Alessi's Ark

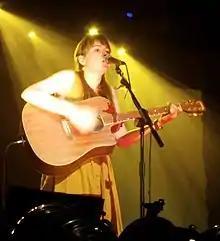
Alessi's Ark performing at Heaven, a London nightclub, in November 2011

Named after the Italian design company, Alessi Laurent-Marke grew up in Hammersmith, London where her father, Alan Marke, is a television producer who has worked on TV shows such as Modern Toss, Snuff Box and Shooting Stars and is also the managing director of TV production company Channel X.